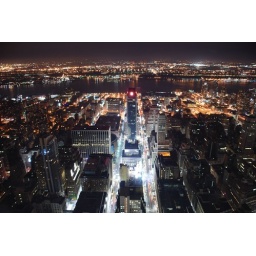
This was taken from Empire staes building without tripod, camera in my hands and lense resting on side wall